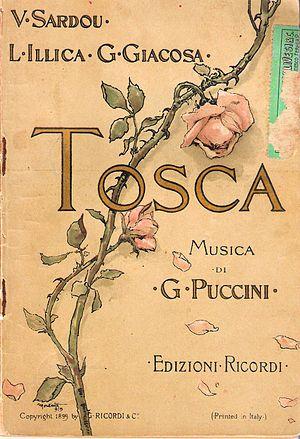
Vissi d'arte est un air de soprano de Tosca, l'opéra italien de Puccini inspiré de la pièce de Victorien Sardou. Cette aria tragique est chantée par Floria Tosca, la cantatrice héroïne de l'opéra, au cours de l'acte II, après que le baron Scarpia, chef de la police secrète de Rome reprise aux troupes françaises par les Anglais, lui a demandé de s'offrir à lui pour une nuit en échange de la libération de son amant, le peintre Mario Cavaradossi, qui a aidé Cesare Angelotti, ancien consul de la République romaine fondée par Napoléon, après son évasion de la prison du château Saint-Ange.